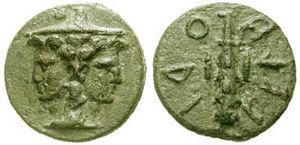
La numismatique étrusque est une branche de la numismatique qui s'occupe de l'étude de la monnaie frappée par les Étrusques.
La monnaie de Volaterrae est constituée de trois séries que la ville étrusque de Velathri a émises et produites avec la technique de la monnaie coulée.
Les Étrusques sont un peuple qui a vécu dans le centre de la péninsule italienne depuis la fin de l'âge du bronze jusqu'à la prise par les Romains de Velzna en 264 av. J.-C.